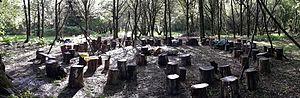
Cercle forestier.
Le terme rite forestier désigne un ensemble de phénomènes historiques et sociaux très divers formant un espace de sociabilité qui recrute ses membres par cooptation et pratique des rites initiatiques faisant référence aux métiers anciens de la forêt, essentiellement ceux de la « fenderie » et de la « charbonnerie ».
Adolphe Garrigou, né le 10 janvier 1802 à Tarascon-sur-Ariège et mort le 23 août 1893 dans cette même ville, est un industriel, homme politique, journaliste et écrivain français qui s'est particulièrement illustré dans le domaine de l'archéologie.